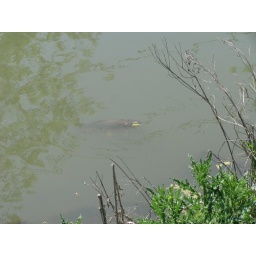
This was across the street from our house in Gill Greek. I was playing with my zoom on my camera.